Apartment hotel

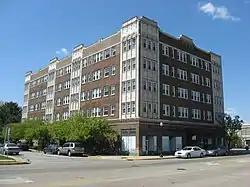
An apartment hotel in Hammond, Indiana

An apartment hotel or aparthotel (also residential hotel or extended-stay hotel) is a serviced apartment complex that uses a hotel-style booking system. It is similar to renting an apartment, but with no fixed contracts and occupants can "check out" whenever they wish, subject to the applicable minimum length of stay imposed by the company.